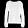
Label: Pullover